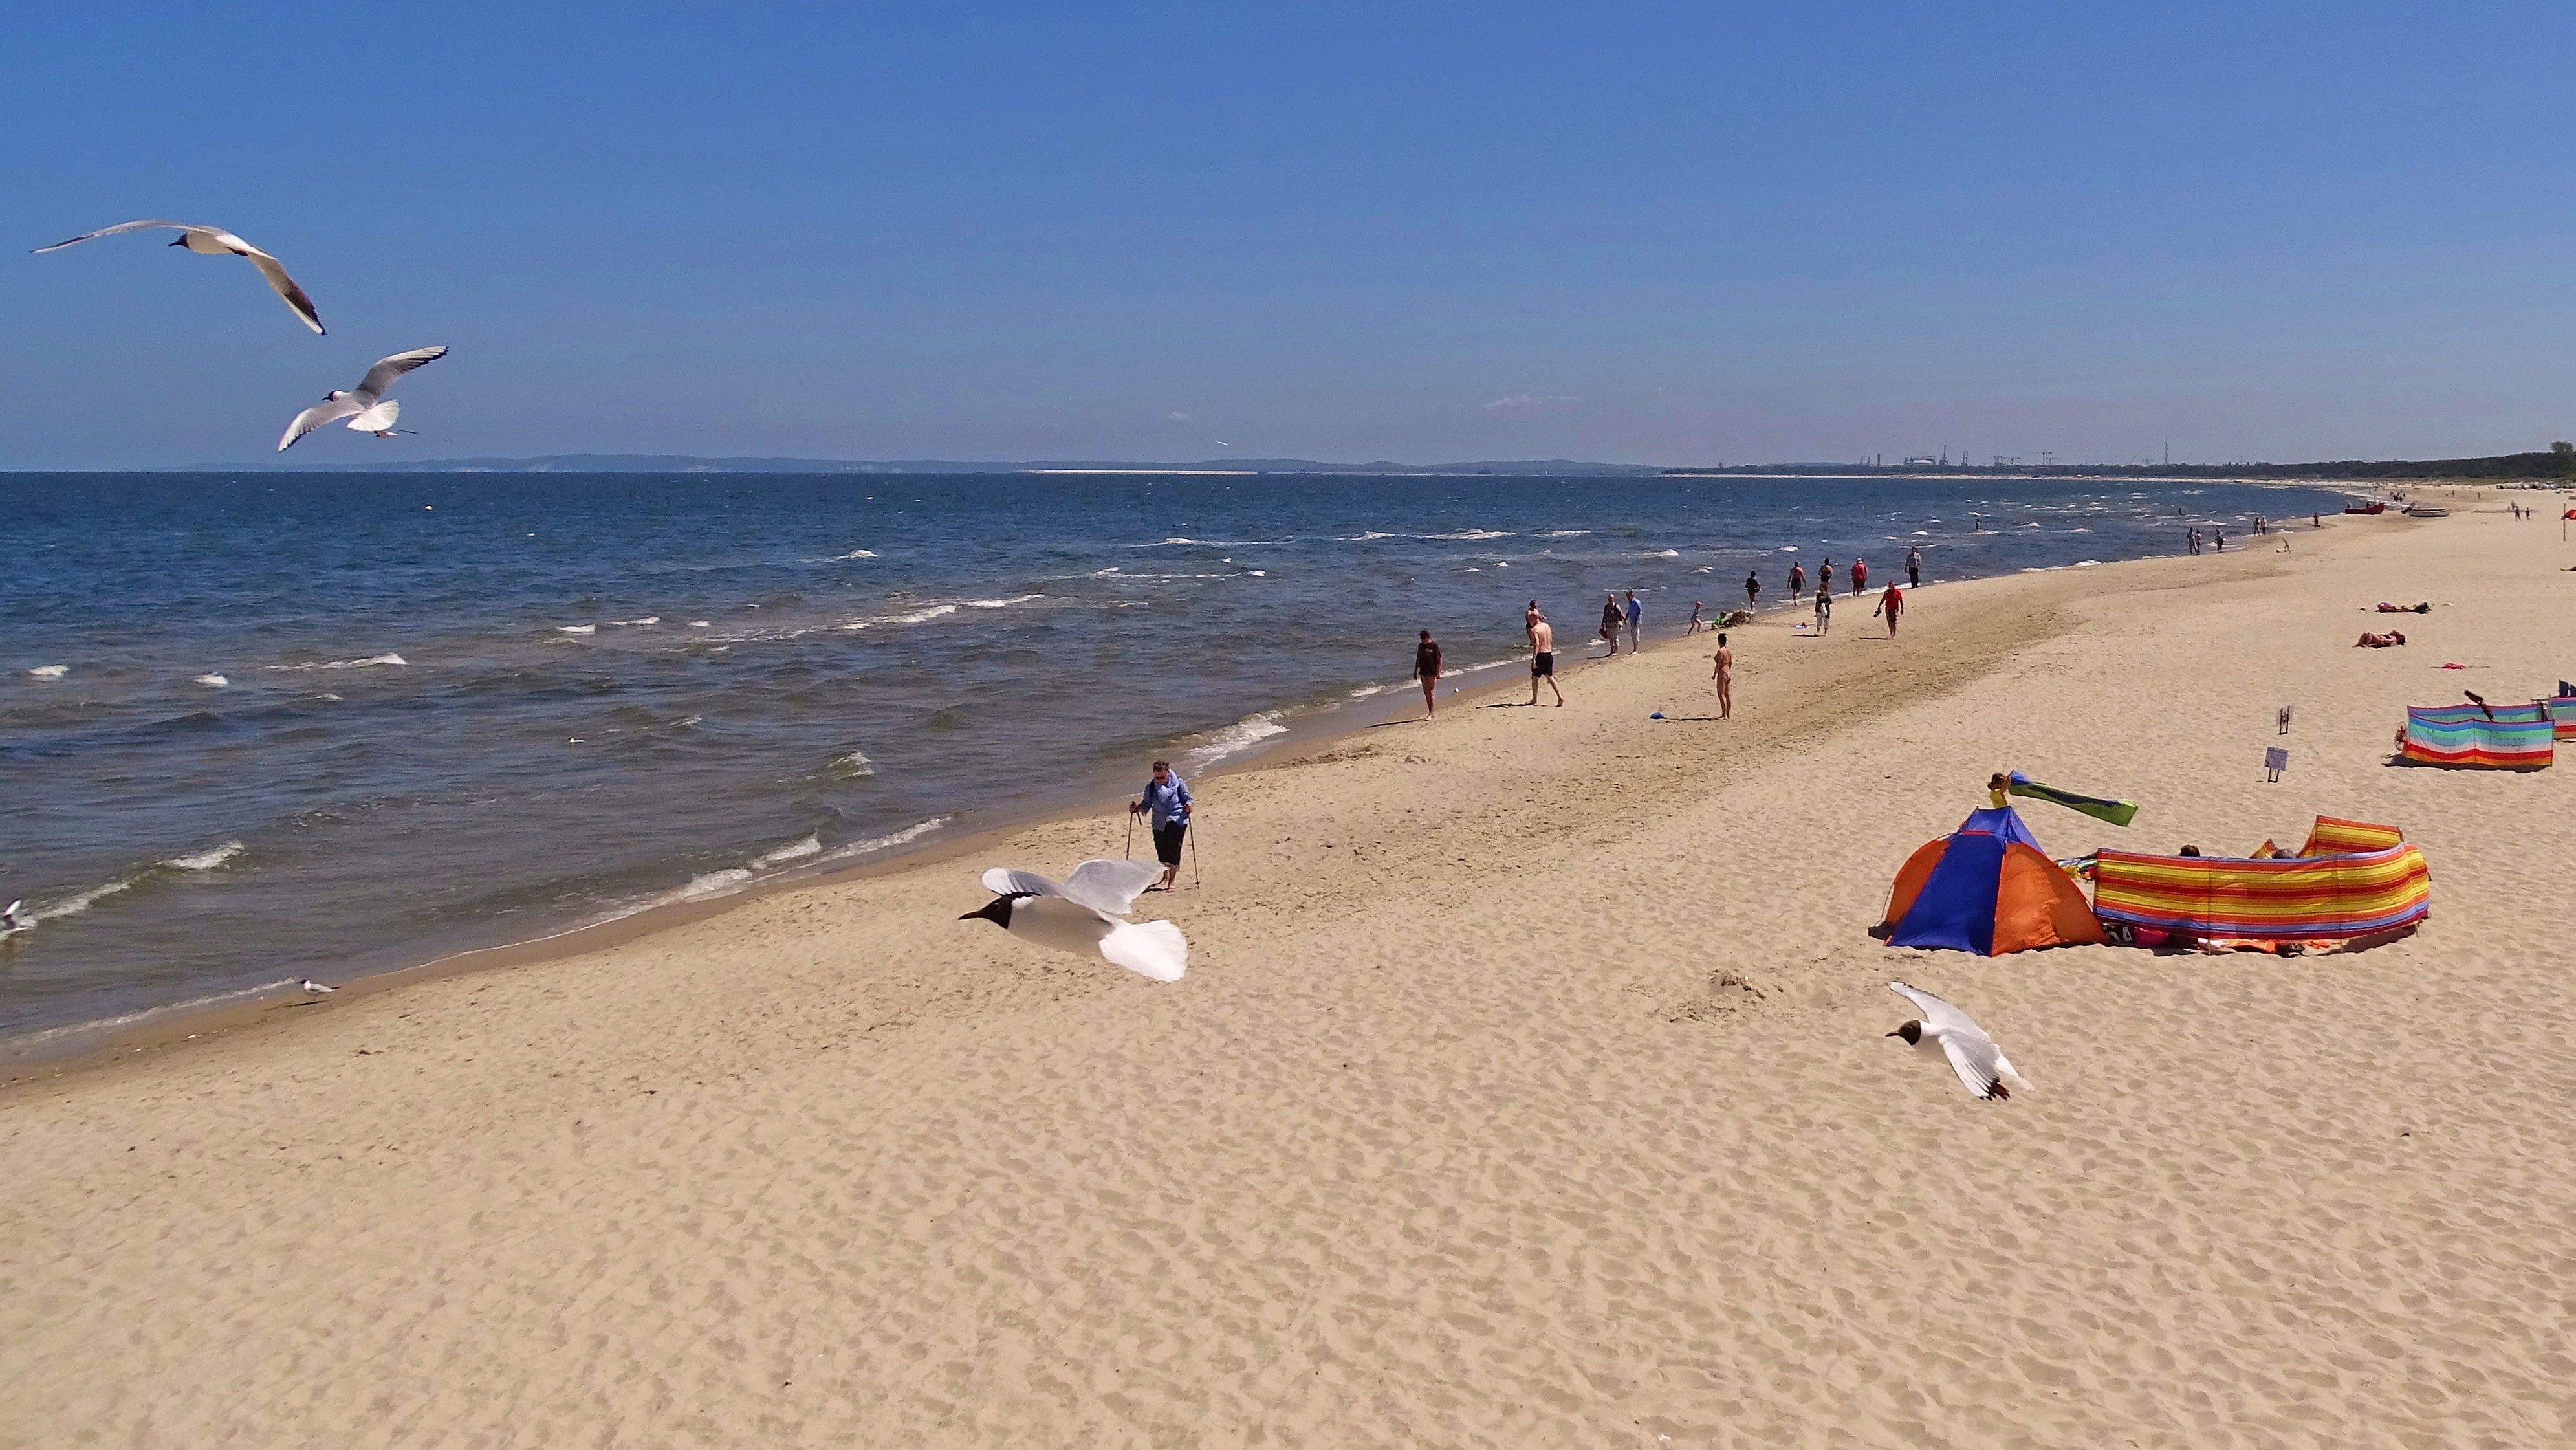
beach, sea, coast, sand, ocean, sky, shore, wave, seabird, vacation, holiday, blue, body of water, clouds, usedom, cape, zinnowitz, seaside resort, wind wave